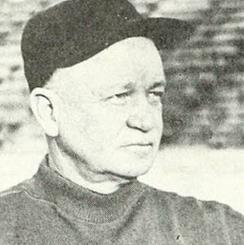
Age: 54